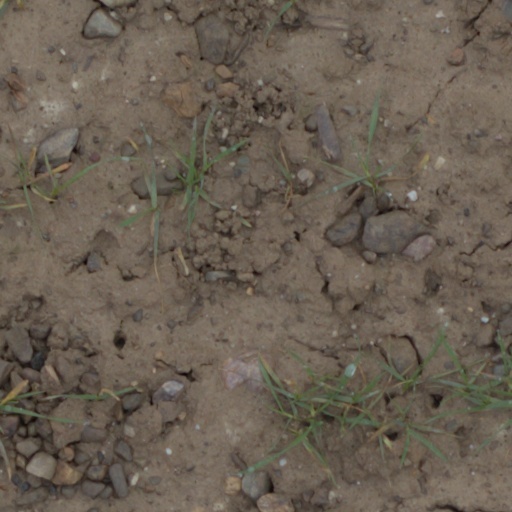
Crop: wheat